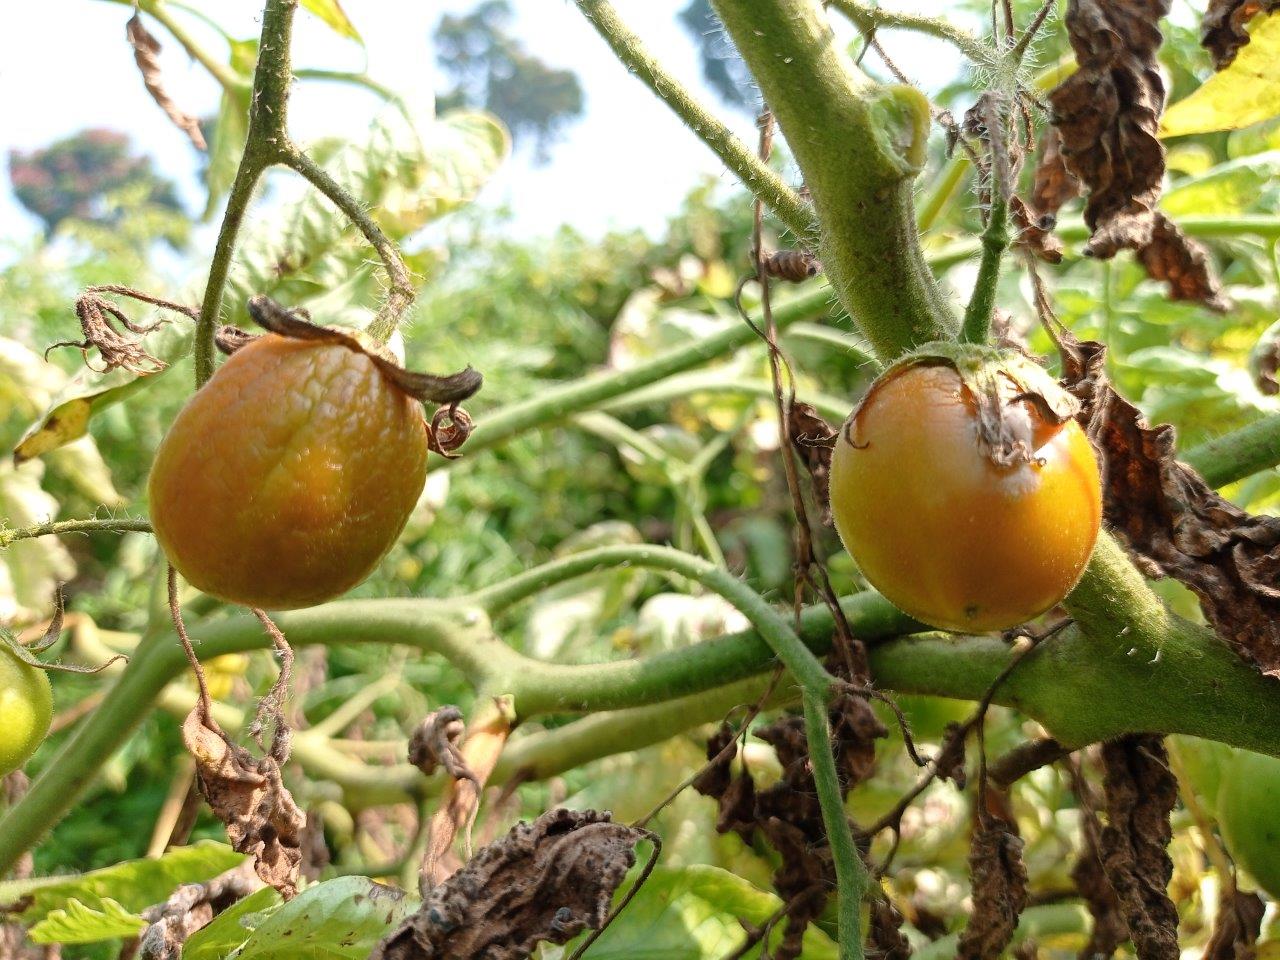
Maturity: Mature